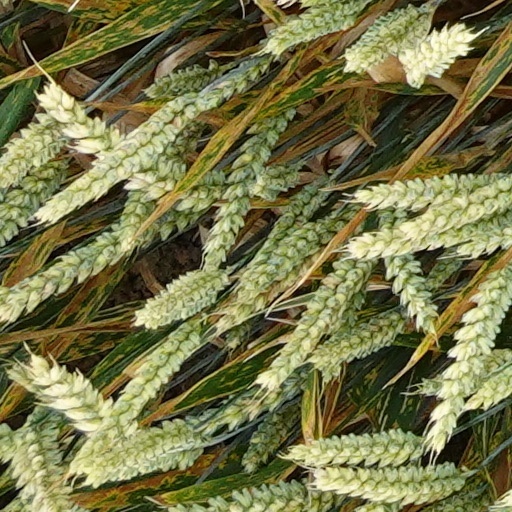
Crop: wheat